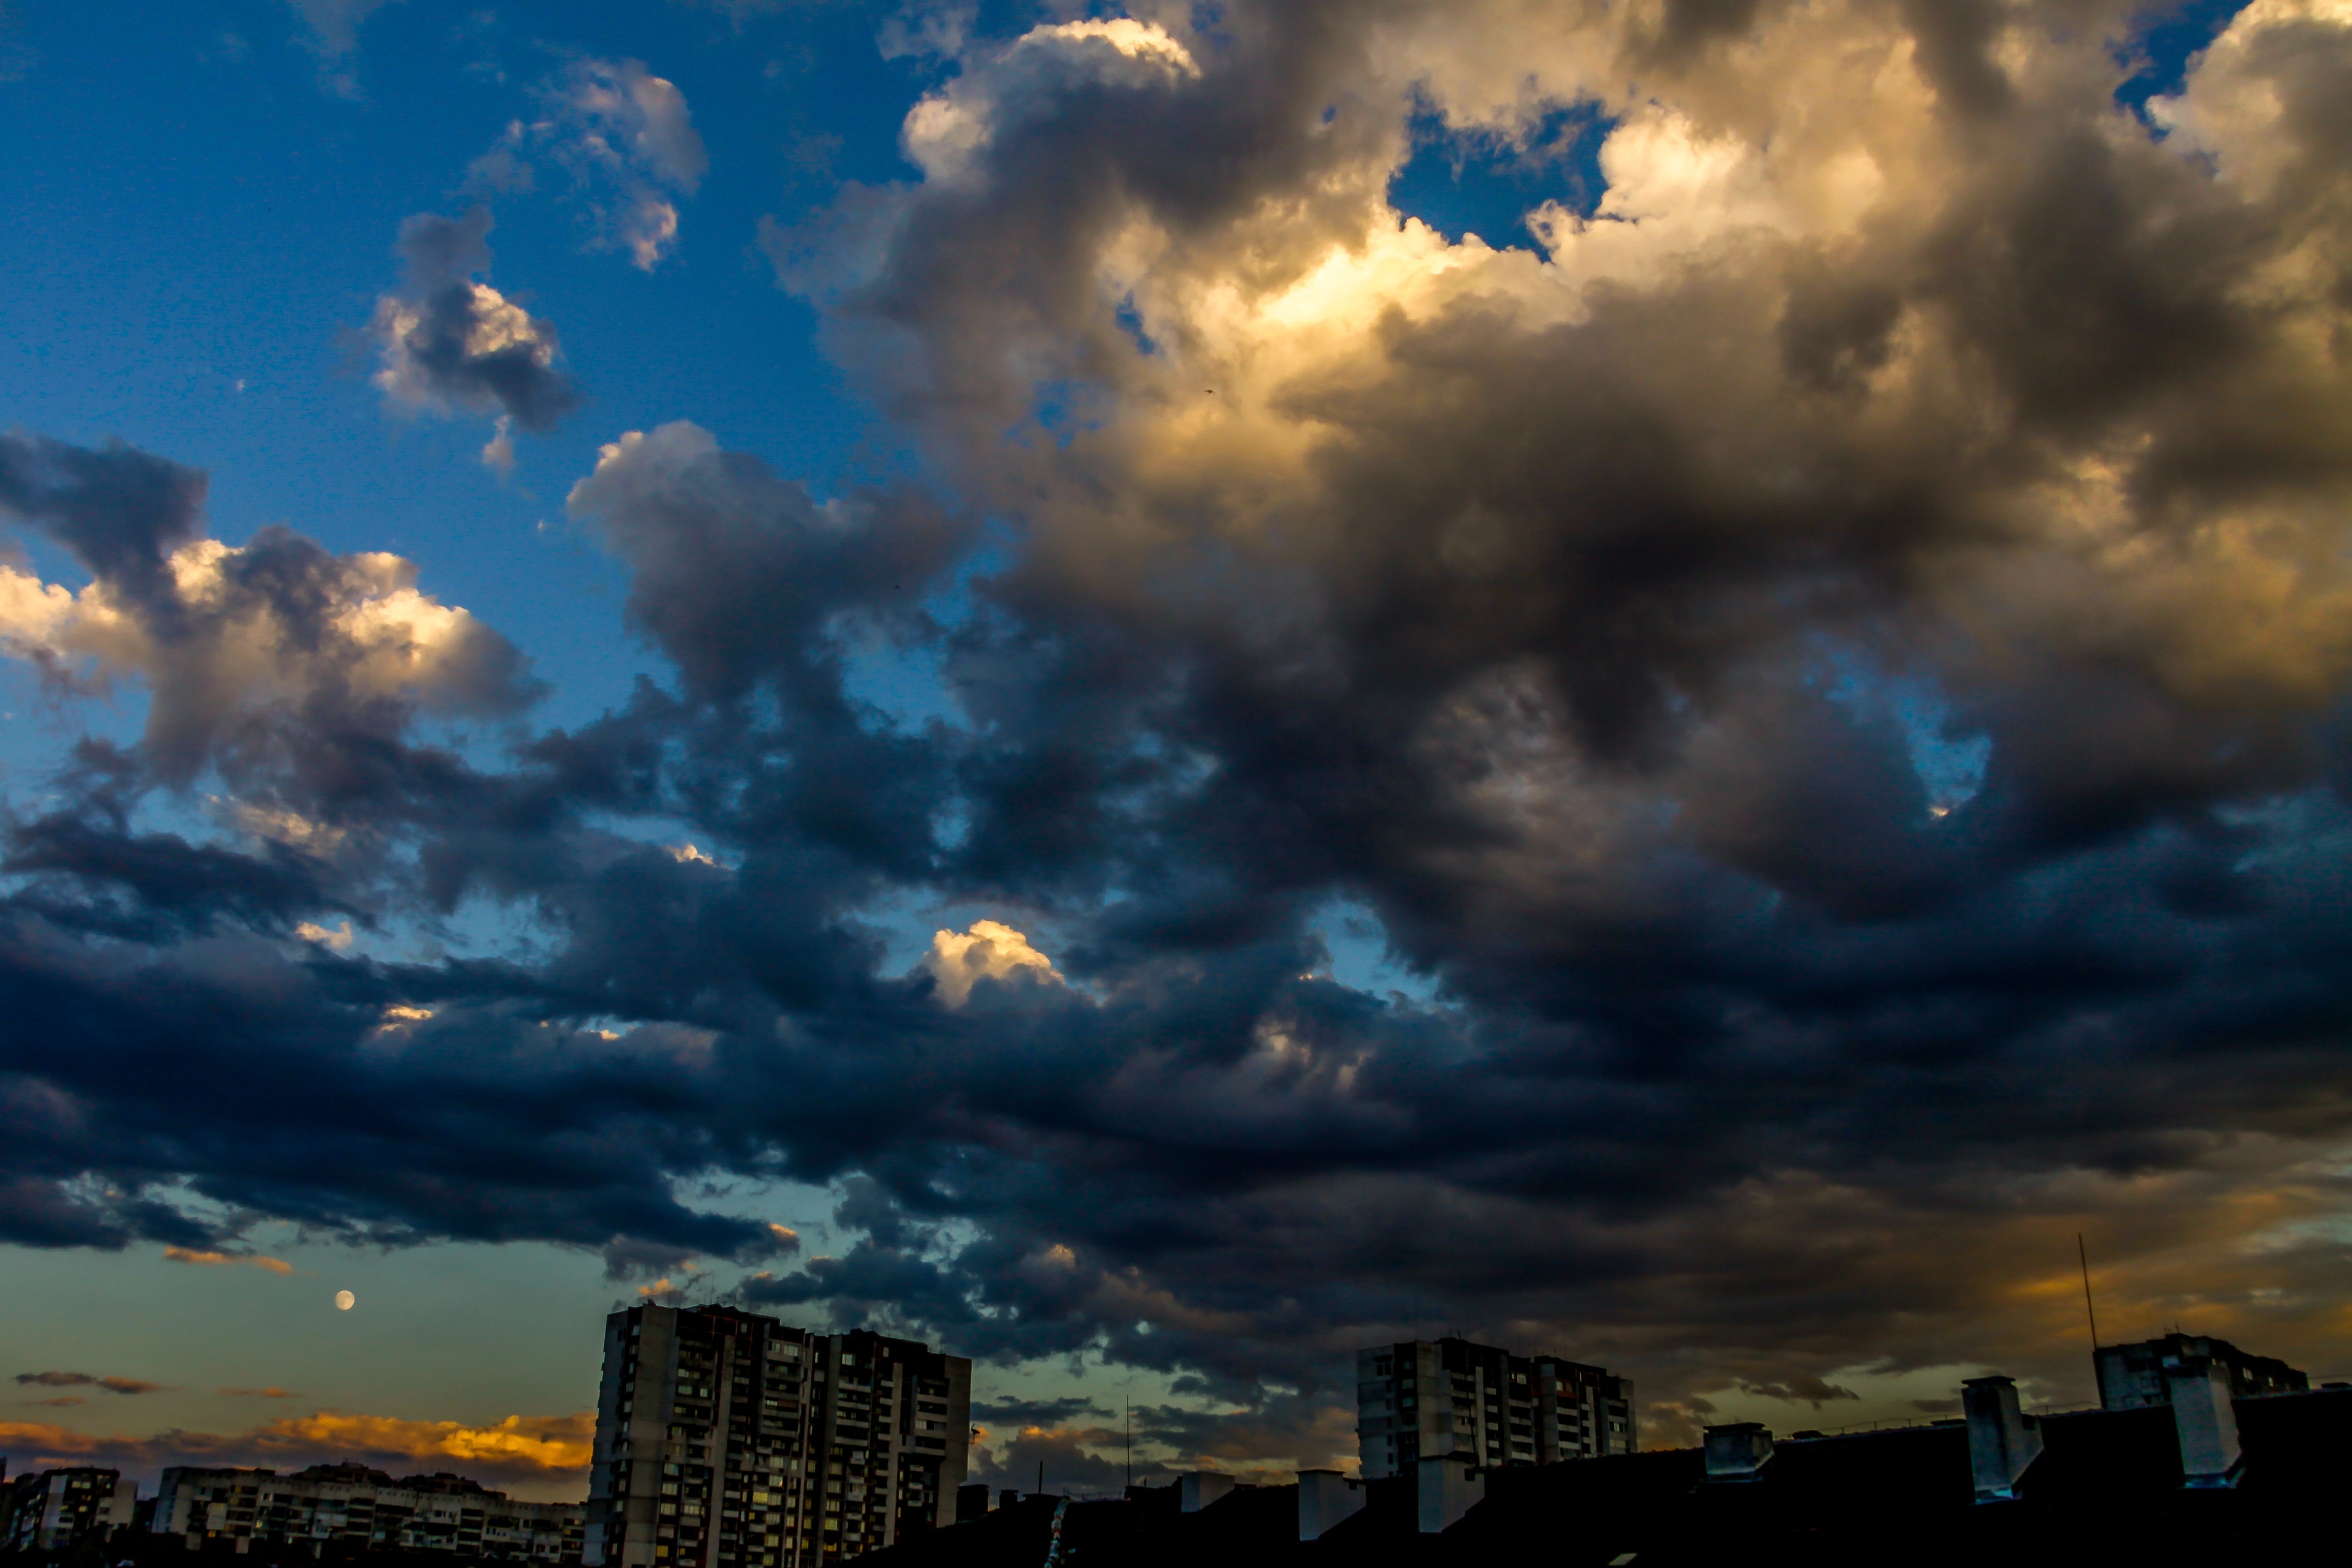
landscape, horizon, cloud, sky, sunrise, sunset, skyline, sunlight, morning, view, dawn, atmosphere, summer, travel, dusk, daytime, evening, cumulus, tourism, moon, clouds, beautiful, bulgaria, afterglow, meteorological phenomenon